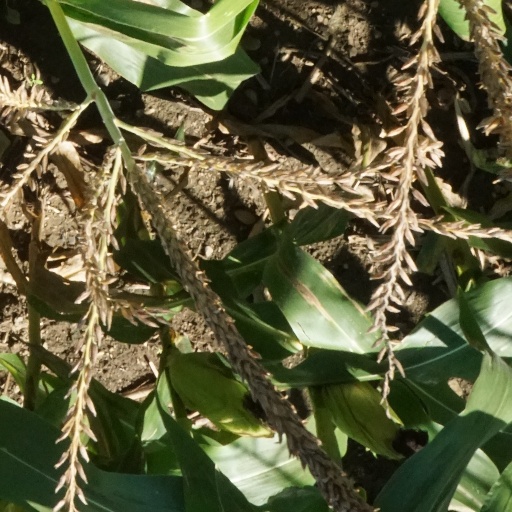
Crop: maize; corn